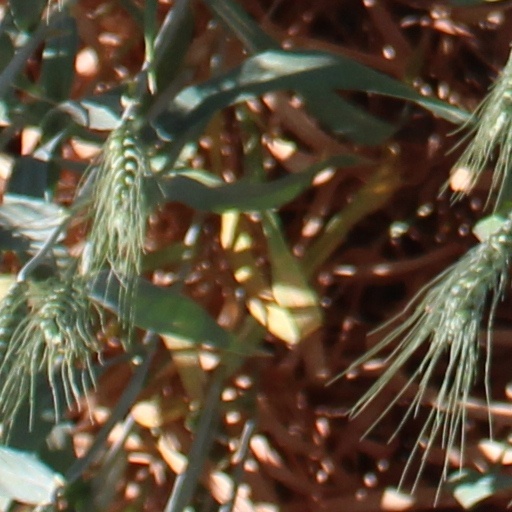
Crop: wheat